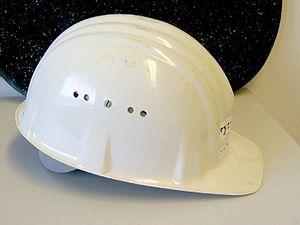
Une matière plastique ou en langage courant un plastique, est un mélange contenant une matière de base qui est susceptible d'être moulé, façonné, en général à chaud et sous pression, afin de conduire à un semi-produit ou à un objet.
Le casque de protection pour l’industrie, appelé aussi casque de sécurité ou casque de chantier, est un type de casque utilisé principalement sur les chantiers et autres zones de travail dangereuses pour protéger la tête du porteur contre les blessures occasionnées par la chute d’objets, les impacts avec d'autres objets, les débris mais aussi du mauvais temps, de la chaleur et des flammes ainsi que des chocs électriques.